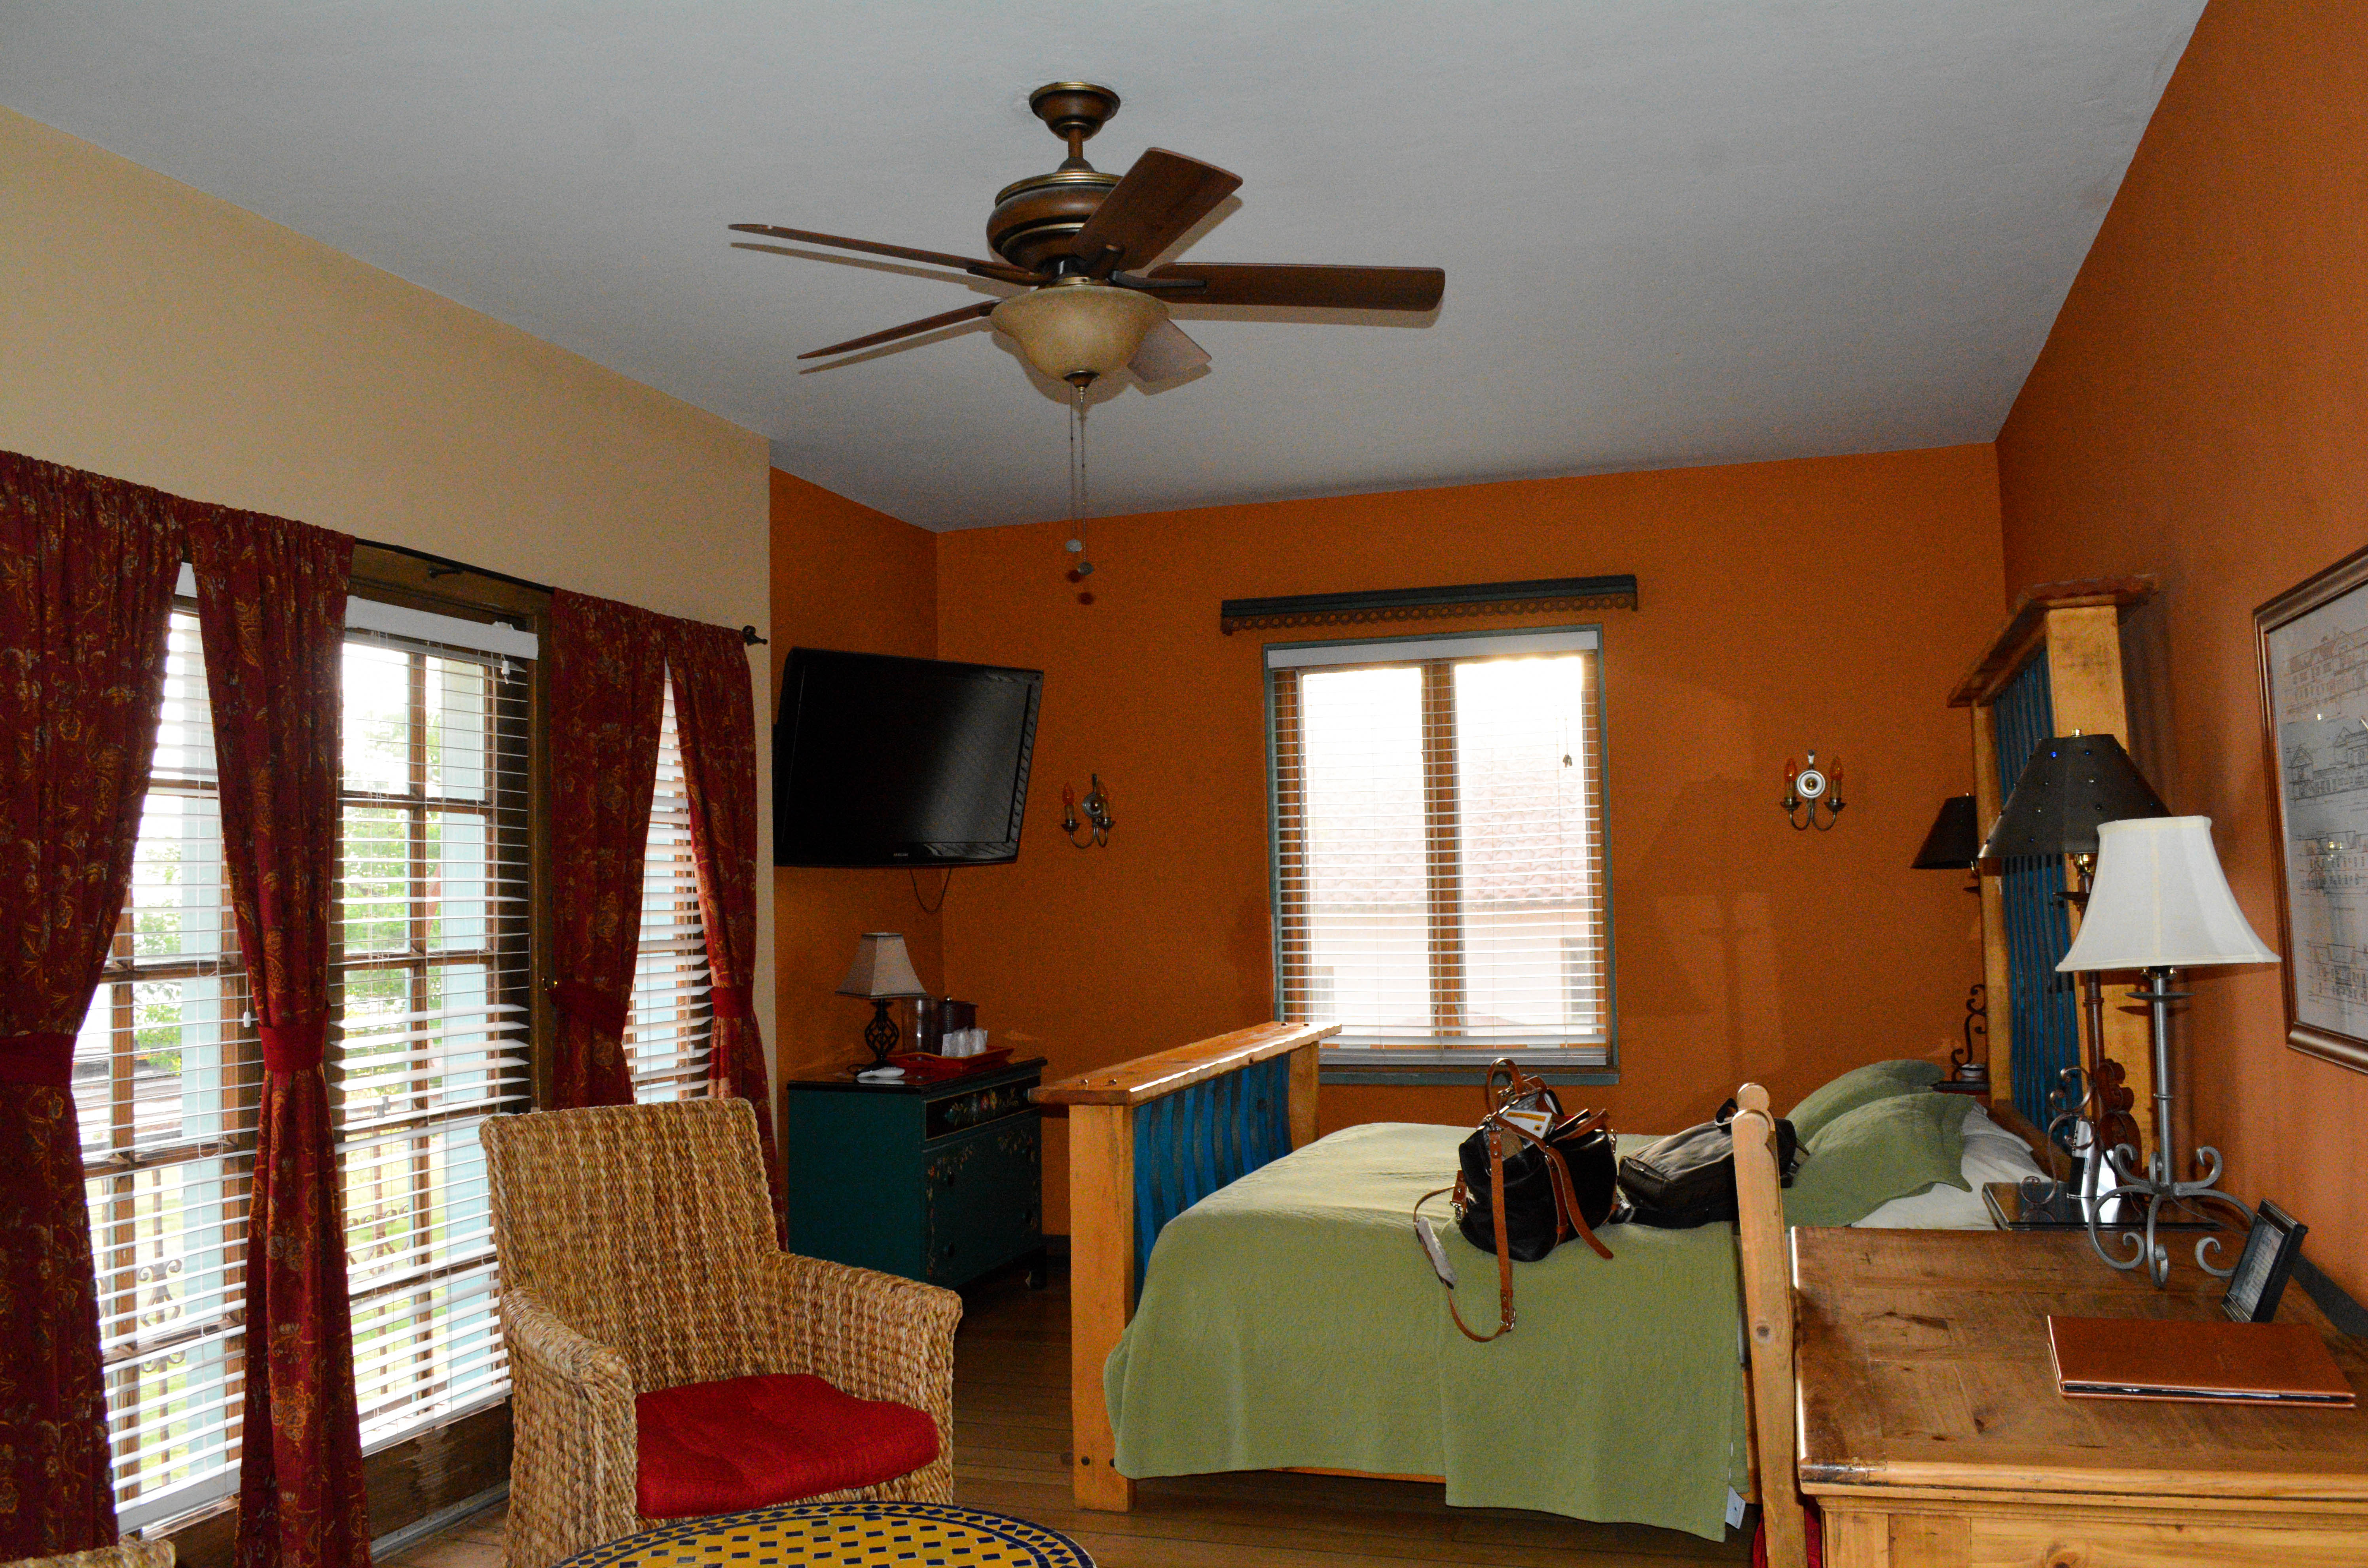
villa, house, home, cottage, property, living room, room, bedroom, apartment, interior design, farmhouse, estate, suite, real estate